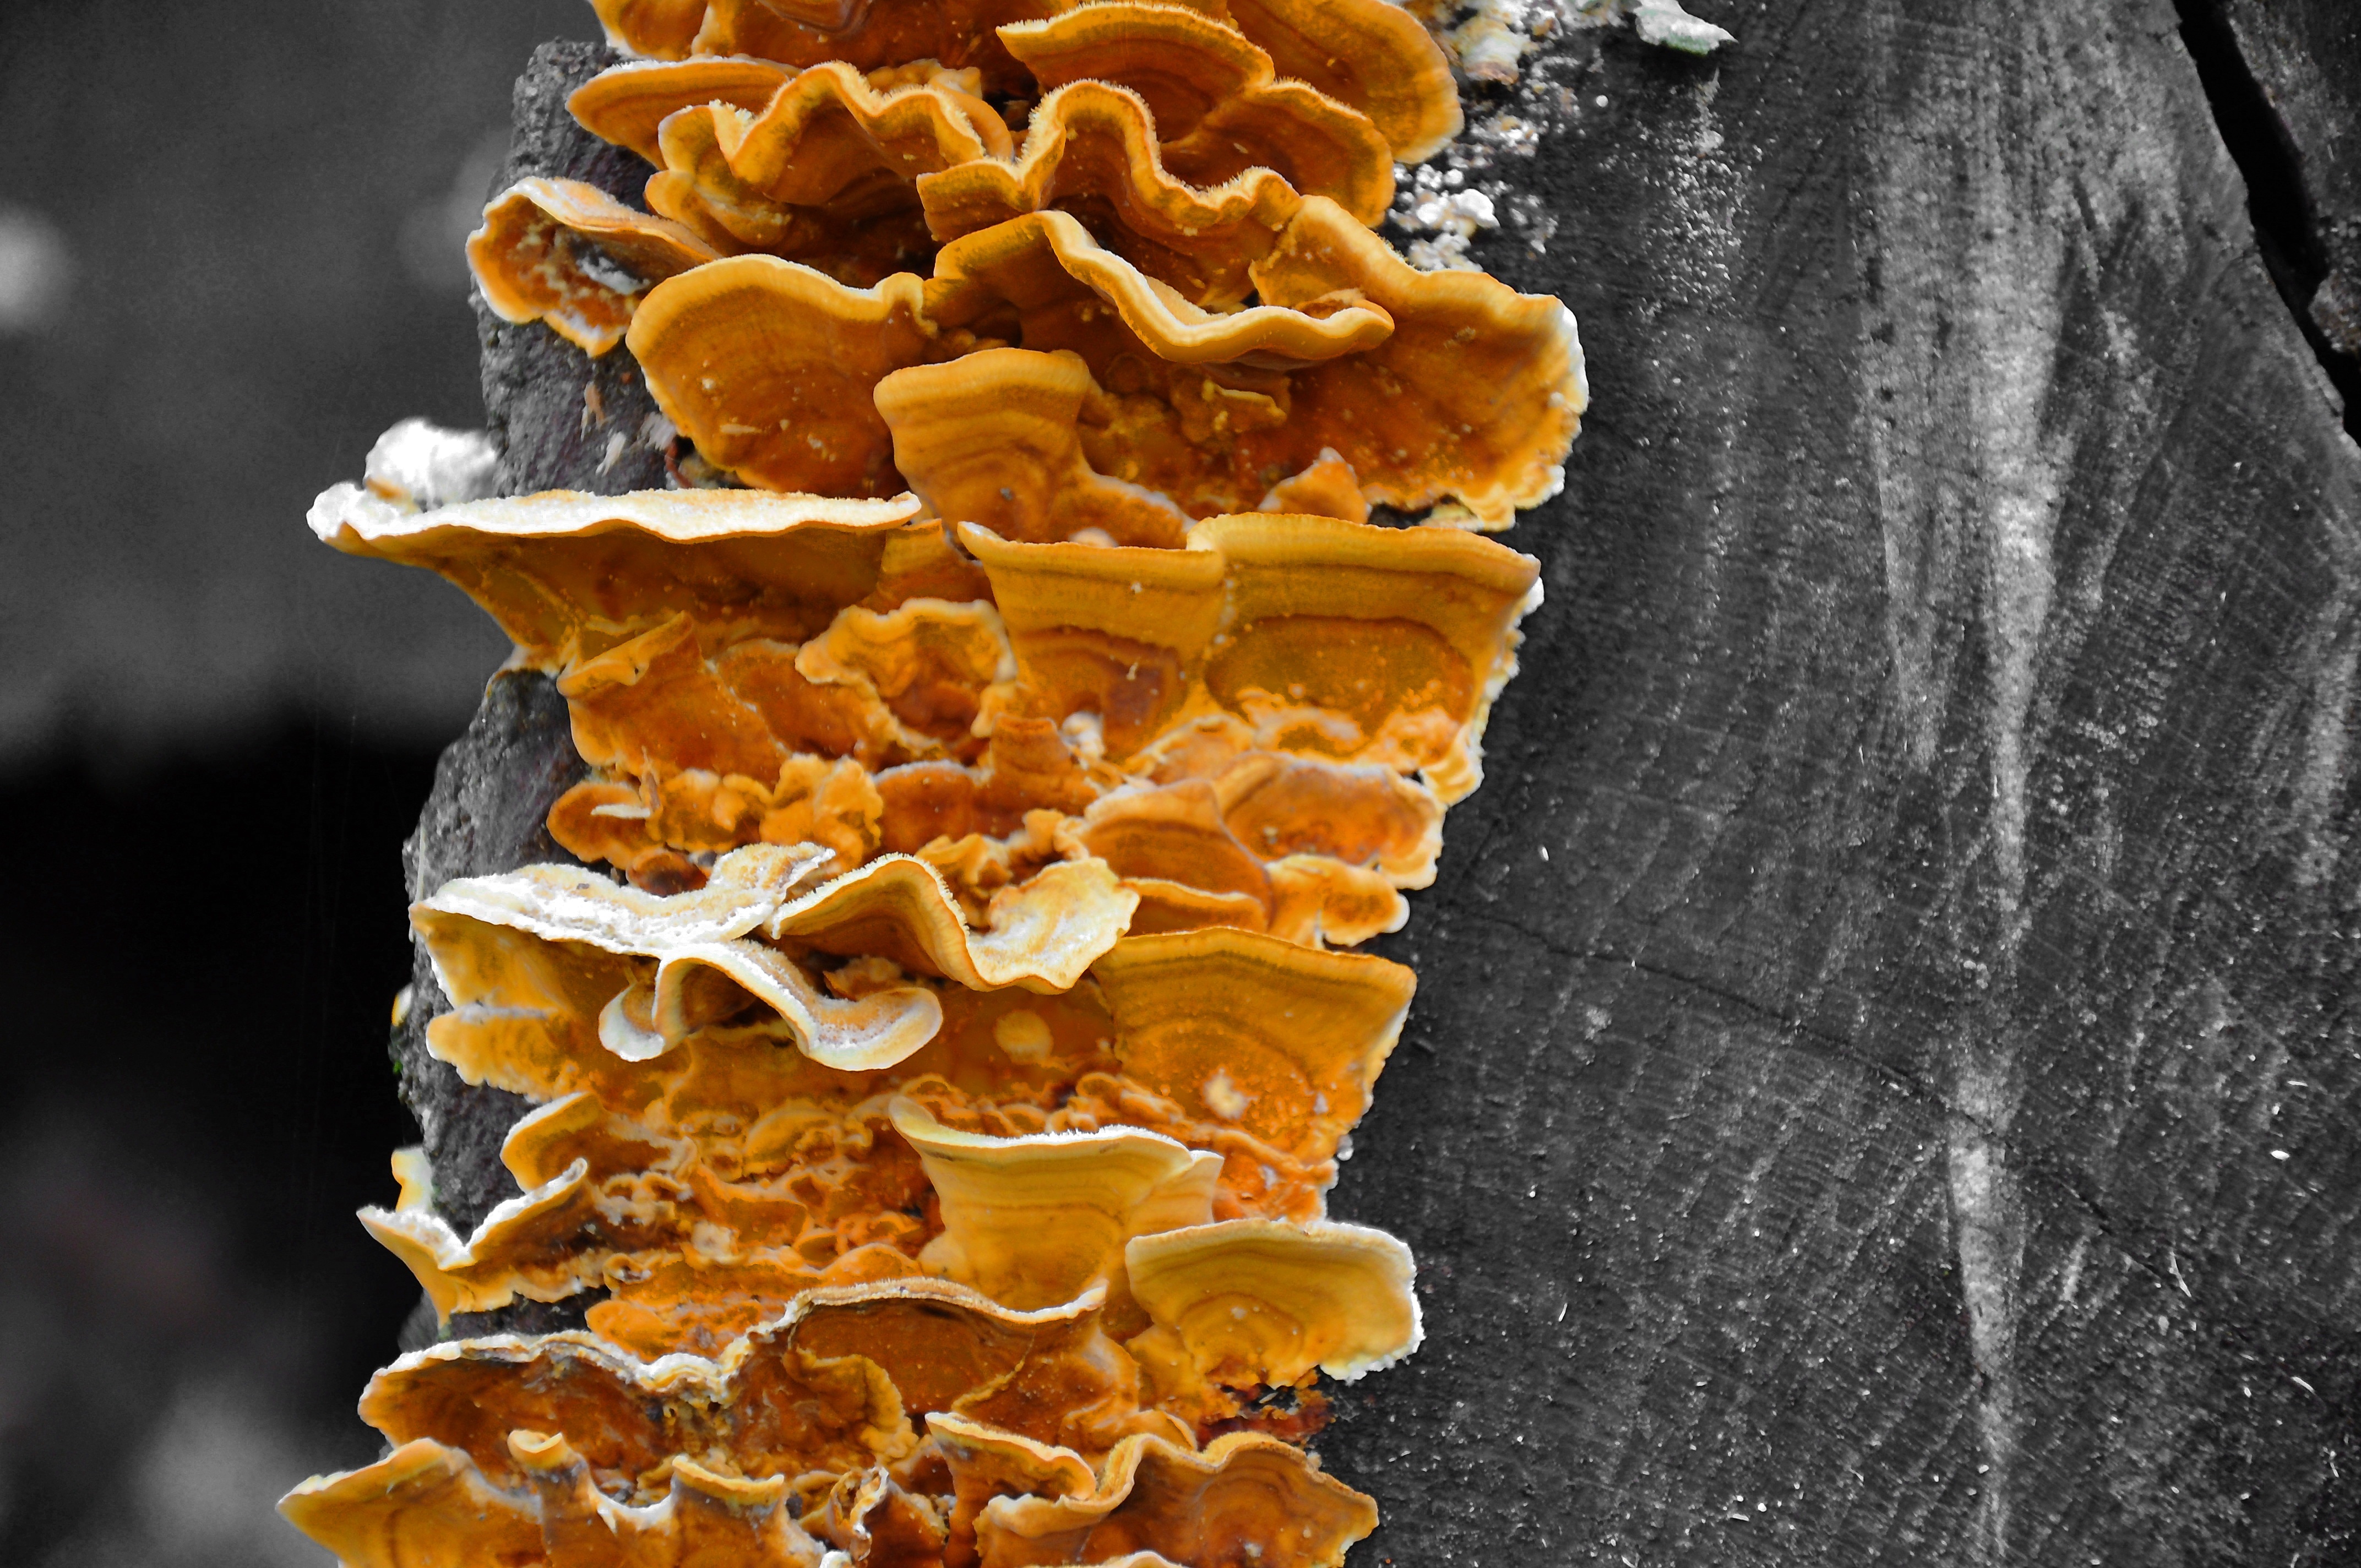
forest, wood, leaf, flower, produce, yellow, auriculariales, macro photography, tinder fungus, snack food, medicinal mushroom